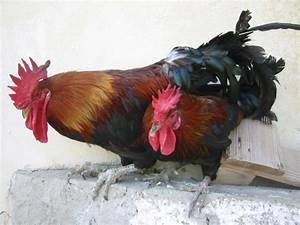
chicken